Terraced Village

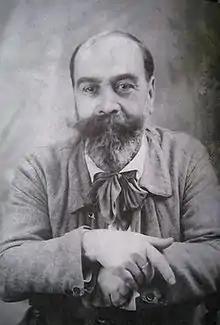
Joaquin Mir Trinxet

Mir used an explosion of pure color as a vivid reflection of his inner feelings. The innovative manner in which he interpreted the landscape stemmed from his great descriptive talent, from an inbred facility for rendering dazzling atmosphere and from an original way of applying patches of bold and vibrant colors, with harmonious chromatic gradations. Many of his impressionist's landscapes from this time period (1905-1913) possess this same use of vibrant color to detail his surroundings. The work displays the village in the background with nature being the forefront of the picture. The viewers eyes are drawn to the bursts of color and the way the artist has recreated the scene in an imaginative way. The artist uses different variations of light and dark to pull the viewers attention towards different areas making for a very dynamic piece.